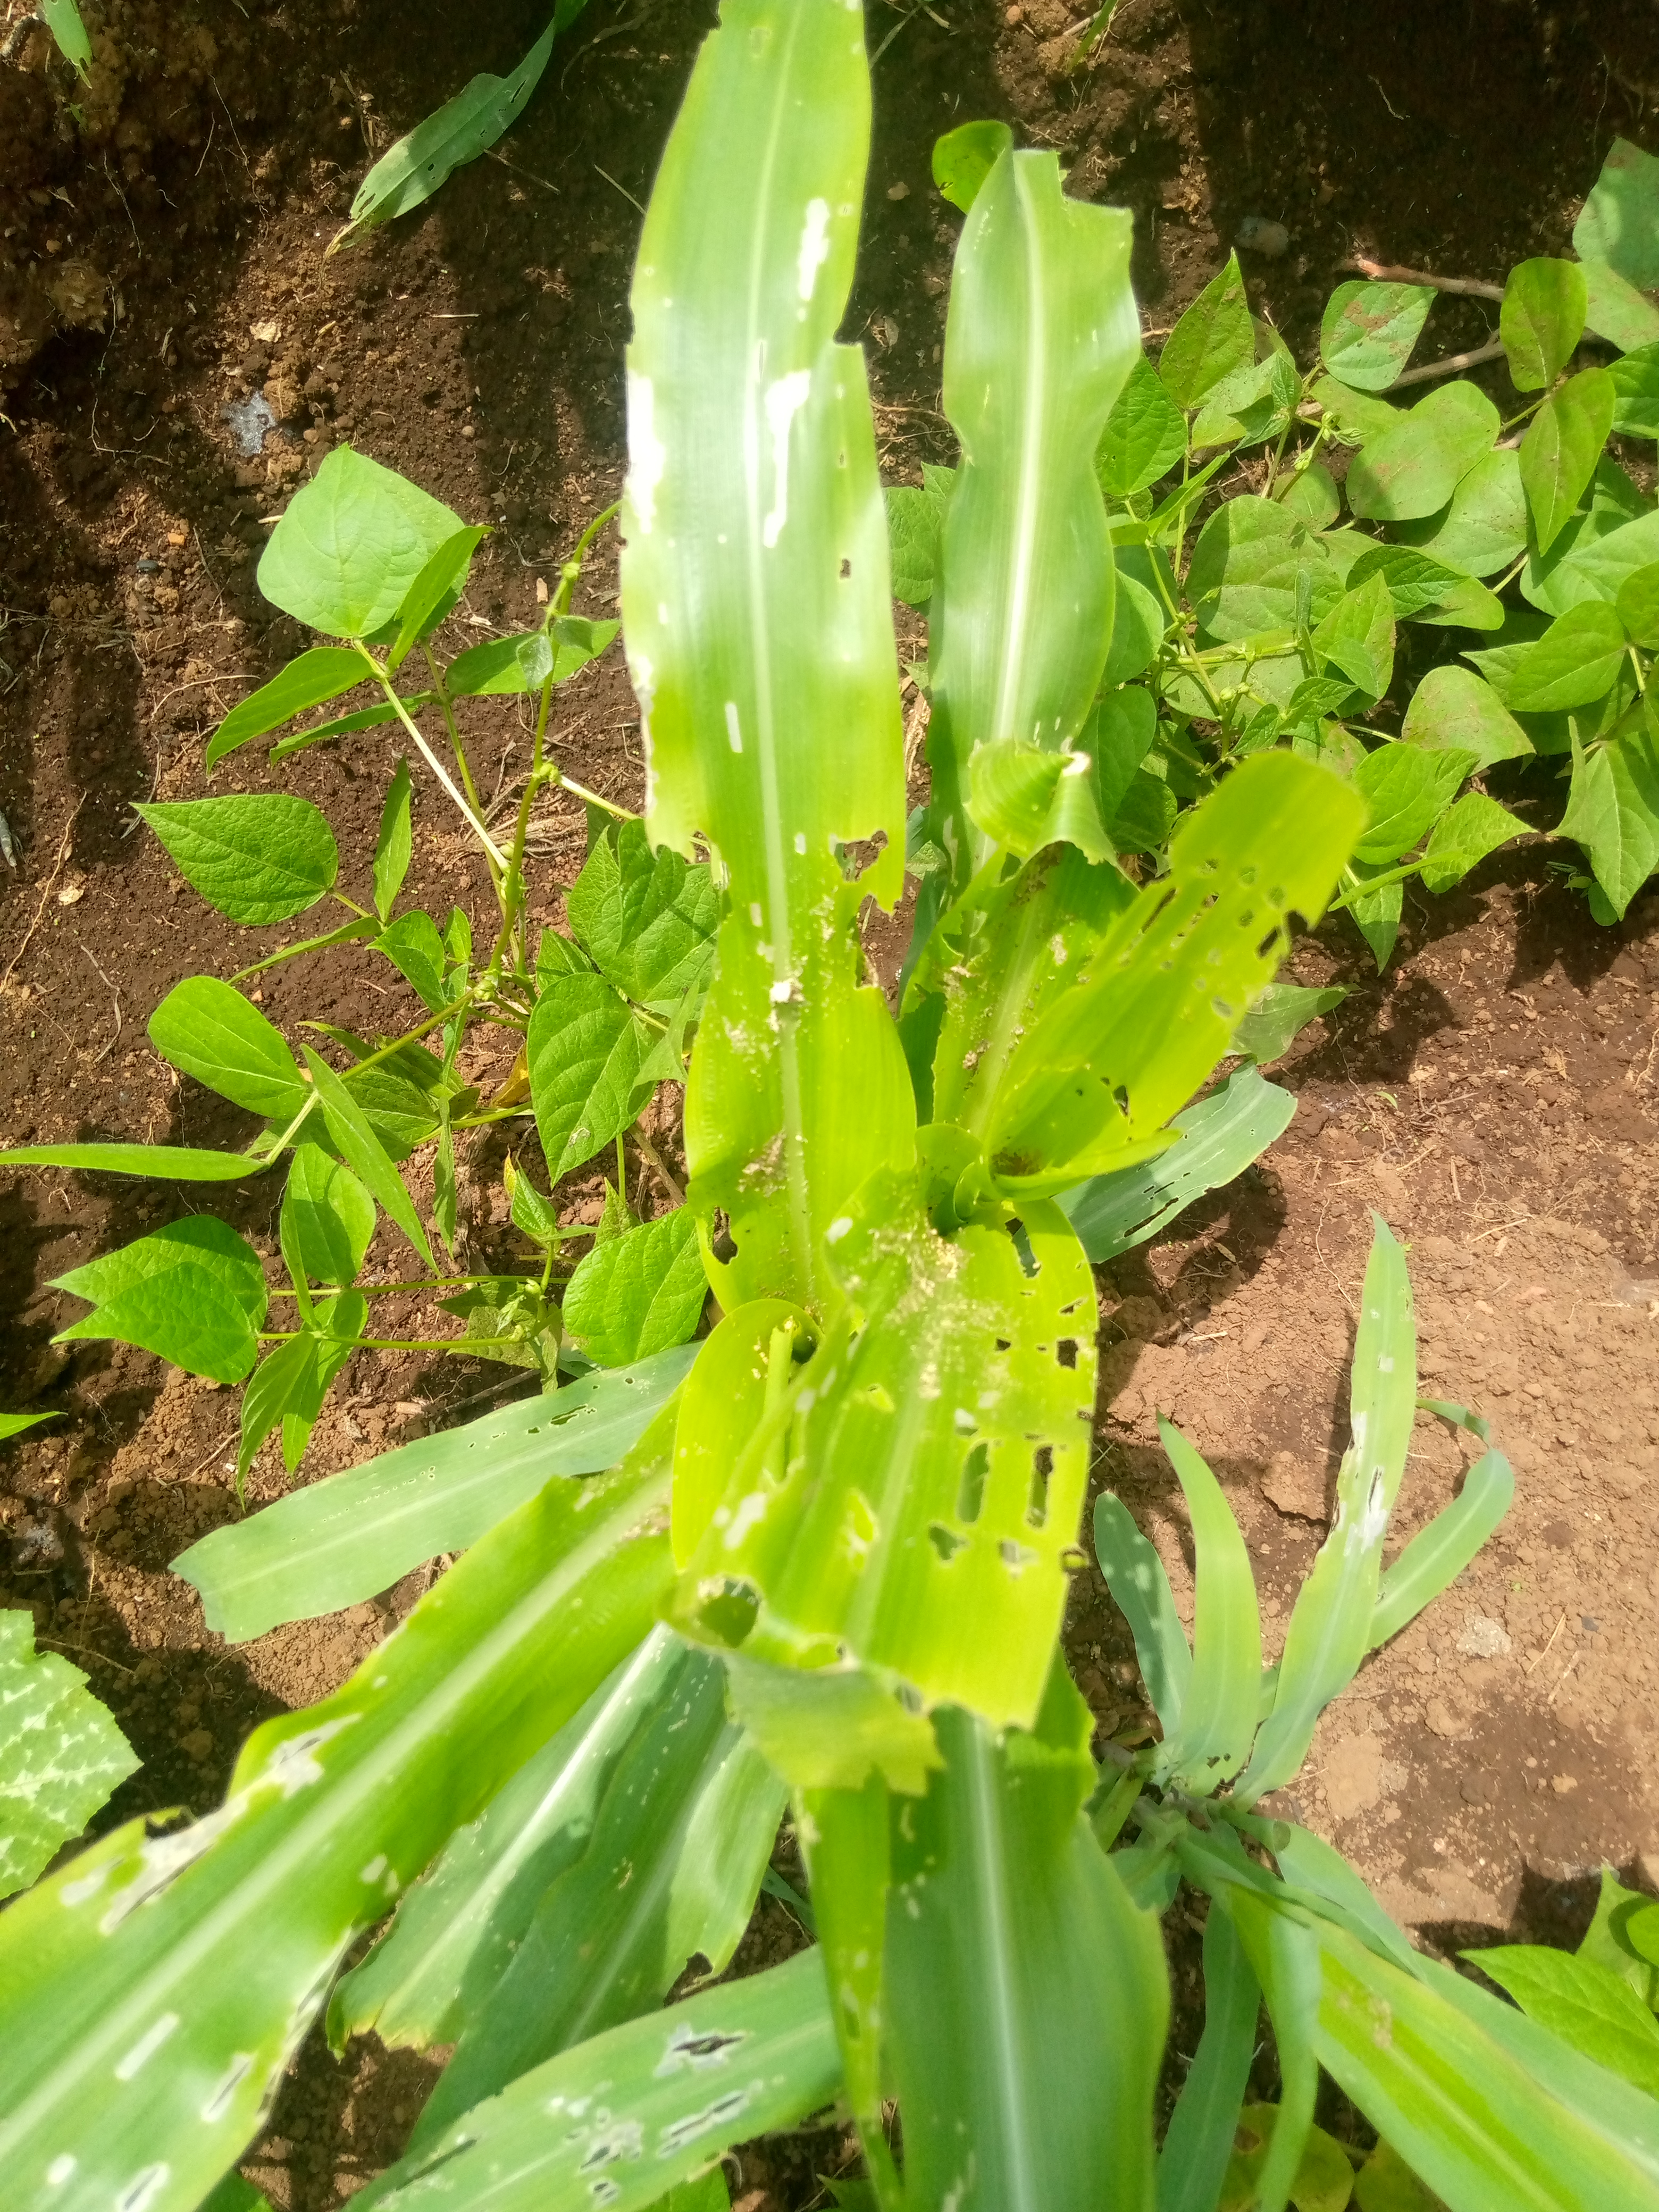
Label: spodoptera_frugiperda